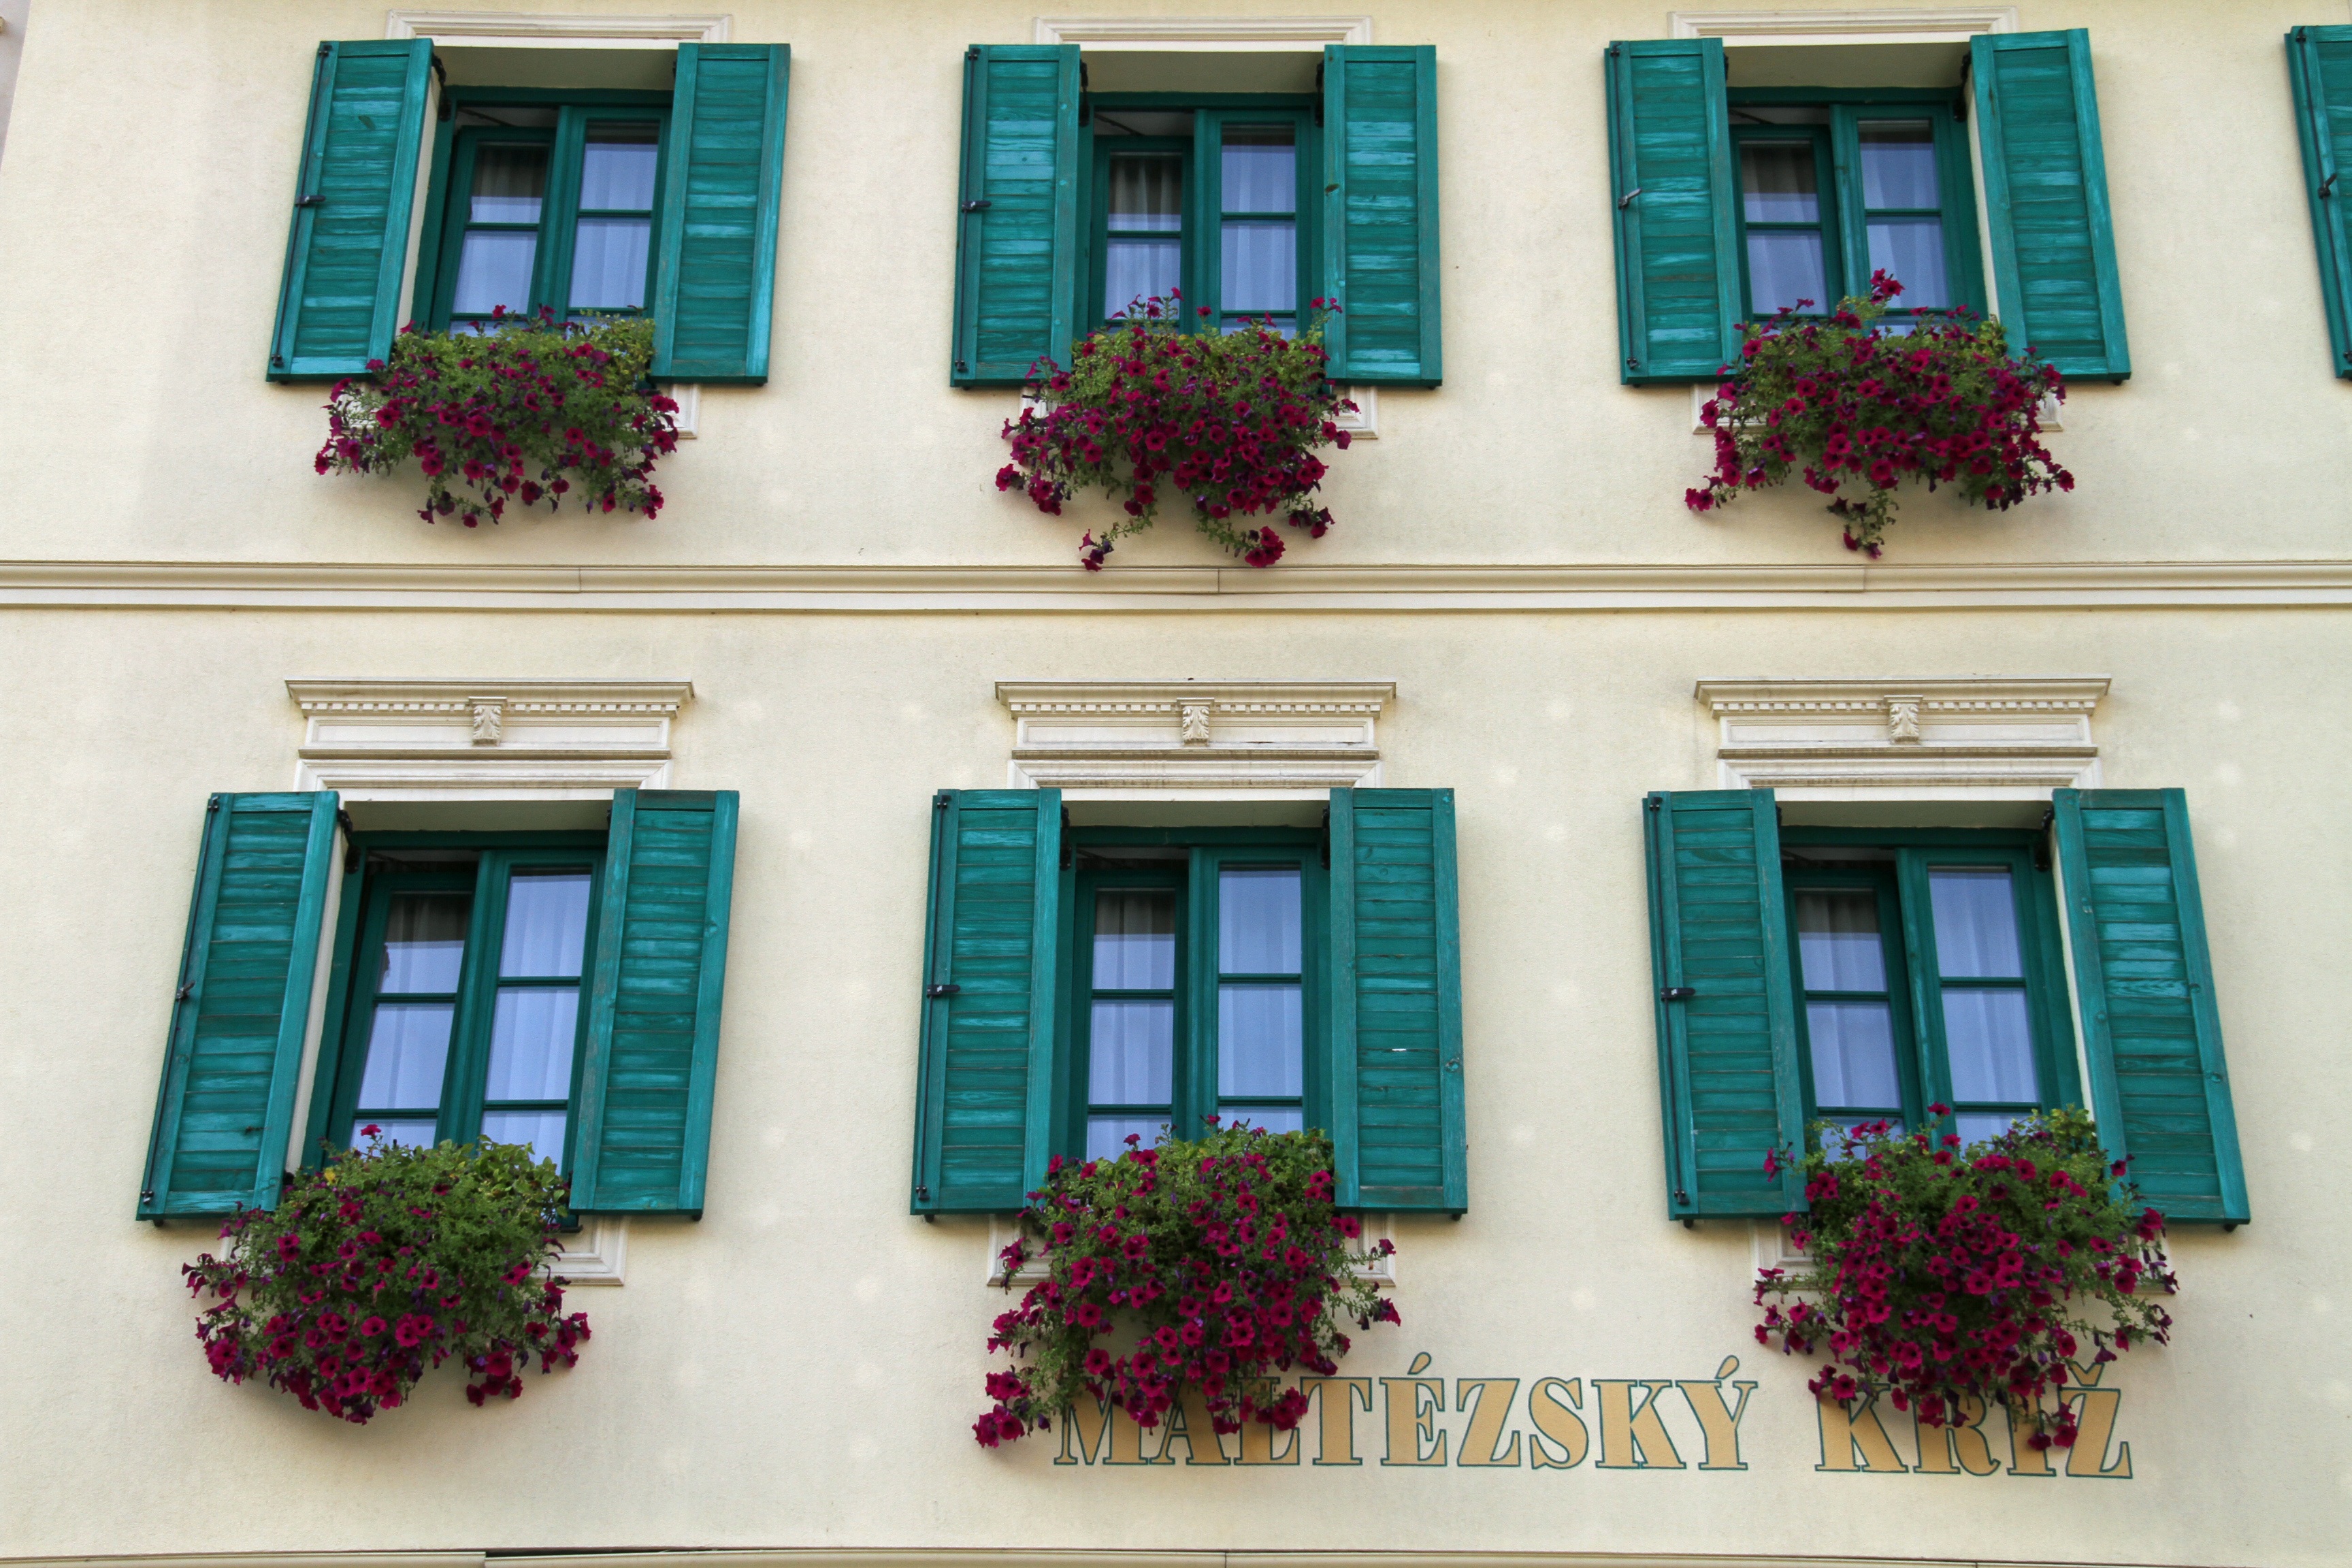
mansion, house, window, home, balcony, green, cottage, color, facade, property, apartment, interior design, windows, wooden, blinds, estate, condominium, window blinds